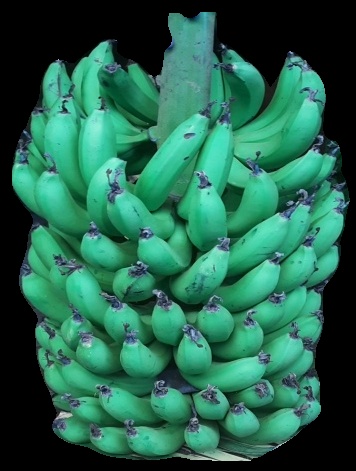
Variety: pachbale
Grade: grade1